Answer in natural language. How many Paintings are visible in the scene? Choose between the following options: 0, 2, 3, 3 or 4
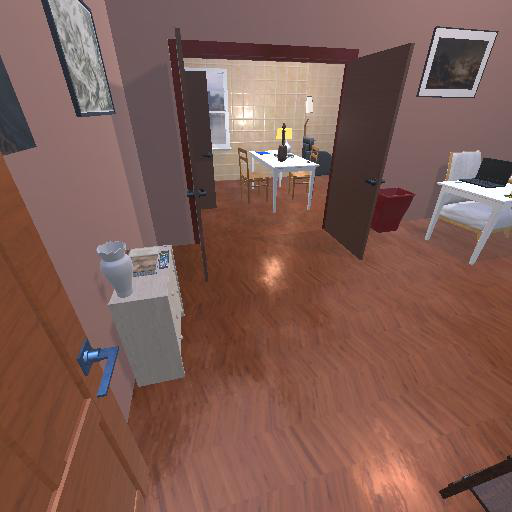
<answer>3</answer>